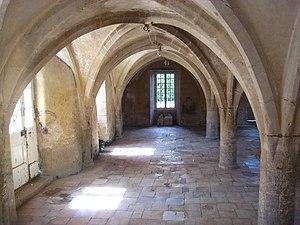
réfectoire des moines du prieuré Saint-Gabriel à Saint-Gabriel-Brécy dans le Calvados (Basse-Normandie, France).